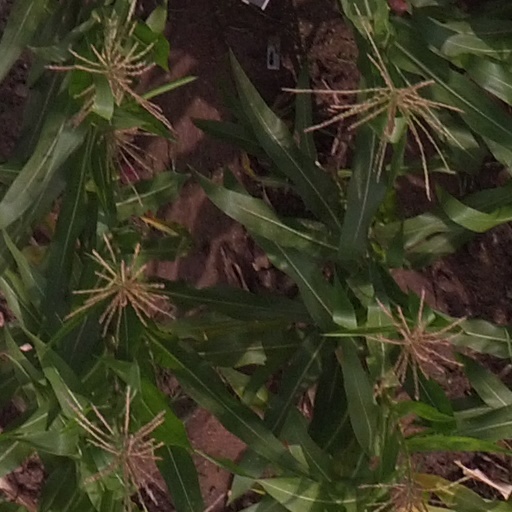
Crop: maize; corn